Launceston, Tasmania

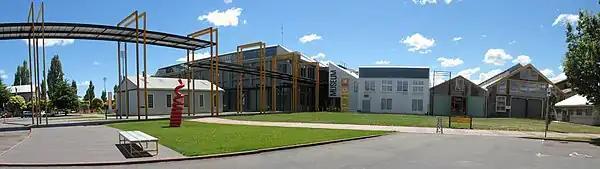
Looking towards the Queen Victoria Museum and Art Gallery

Launceston has an oceanic climate (Köppen: "Cfb"), bordering on a warm-summer Mediterranean climate (Köppen: "Csb"), with mild to warm, somewhat dry summers and cool damp winters with chilly nights. The city is located in the Tamar Valley and is surrounded by many large hills and mountains. With this type of topography, Launceston's weather patterns can change considerably in a short period. The warmest months are in January and February with an average air temperature range of . Throughout the year there is an average of 4.3 days a year over . The maximum recorded temperature was on 30 January 2009, with Launceston Airport reaching on that same day, during the 2009 Southeastern Australia heat wave. The city averages 67.3 clear days and 148.8 cloudy days per annum.